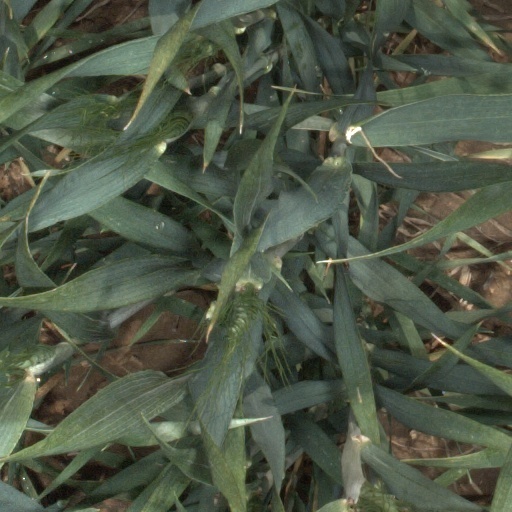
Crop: wheat